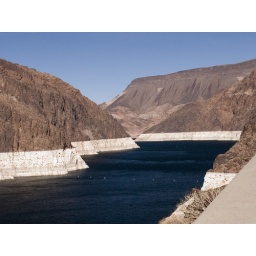
The white ribbons around the base of the mountains shows how far the water line is below normal.